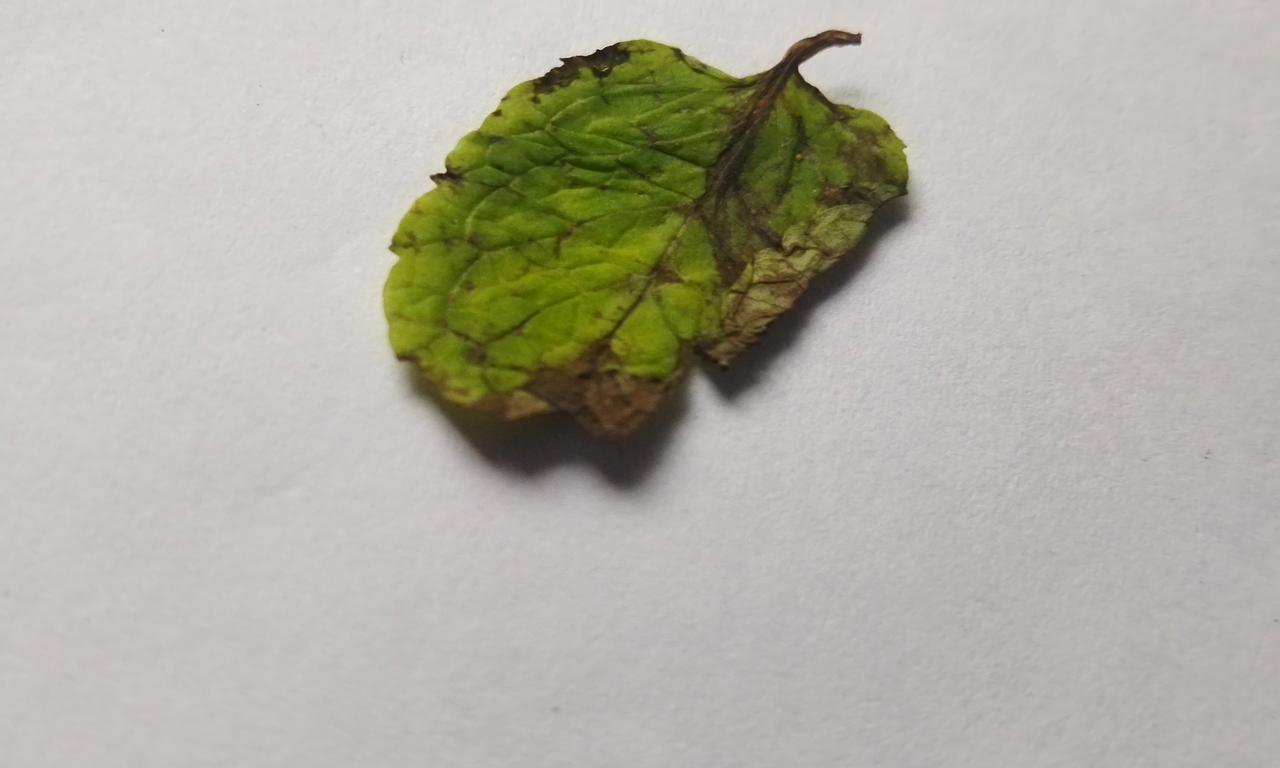
Label: Spoiled